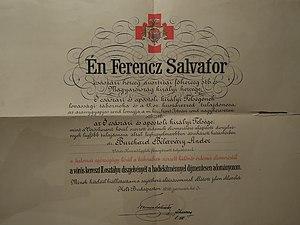
Certificat de décoration de la Croix rouge austro-hongroise, 2e classe avec ornement de guerre, 1916. Attribué au Dr Andor Burchard-Belavary, haut-commissaire adjoint de la Croix rouge hongroise.
L'ordre de la Croix rouge est une récompense austro-hongroise puis autrichienne créée en 1914 au bénéfice de ceux qui ont œuvré pour la Croix-Rouge.